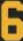
Number: 6